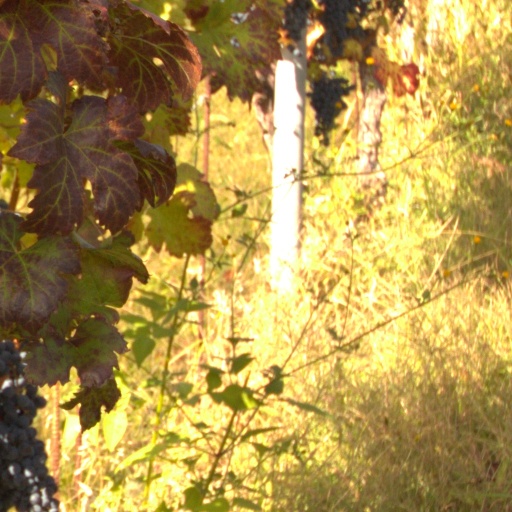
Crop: grape